Campet-et-Lamolère

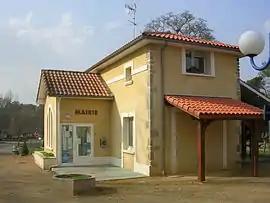
Town hall

Campet-et-Lamolère is a commune in the Landes department in Nouvelle-Aquitaine in southwestern France.